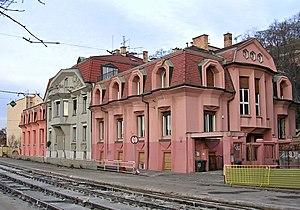
Vyšehrad, Prague. Reconstruction de la ligne de tramway.